Describe the emotion expressed in this image:  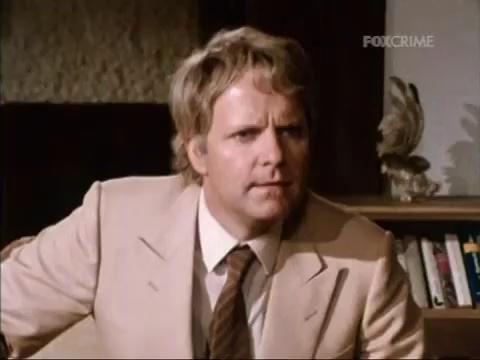
This person displays Pain, valence and arousal with low intensity.